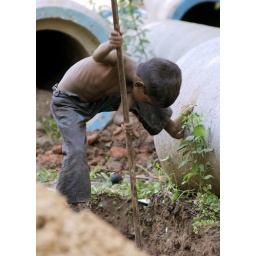
A boy worked at water pipe lane work in padi on friday. Photo by u k ravi